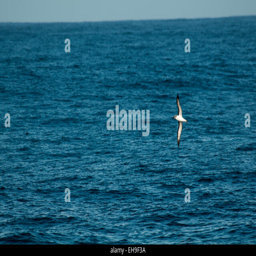
grey - headed albatross flying over bodies of water kilometers off the coast